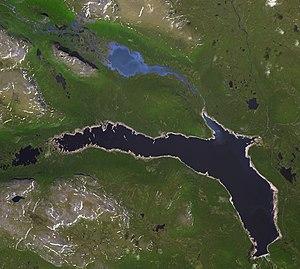
Delta de la Rapaätno qui se jette dans le Laitaure (parc national de Sarek), puis dans le Tjaktjajaure, en Botnie du Nord (Norbotten), Suède. Photo prise le 28 juin 2010.
Le Laitaure est un lac situé dans le comté de Norrbotten dans la province historique de Laponie, au nord de la Suède.